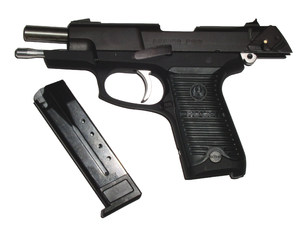
La fenêtre d'éjection, ou parfois le port d'éjection, est la partie d'une arme à feu qui s'ouvre chaque fois qu'un étui doit être expulsé de la chambre, en particulier lorsqu'un coup vient d'être tiré et que l'étui vide, qui contenait la poudre ayant explosé pour propulser le projectile, doit laisser sa place à une nouvelle cartouche, afin qu'un nouveau coup puisse être tiré.